Nebraskanic acid

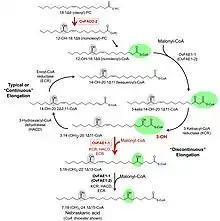
Discontinuous fatty acid elongation pathway for nebraskanic acid biosynthesis.

The proposed biosynthetic pathway of nebraskanic acid is based on biochemical and genetic data obtained from Chinese violet cress seeds. These data are consistent with a biosynthetic pathway that originates from the 12-hydroxylation of oleoyl-CoA by a variant fatty acid desaturase 2 (FAD2) enzyme, followed by partial elongation to a C 3-OH-CoA intermediate. This intermediate is pulled from the elongation cycle through a process termed "discontinuos elongation" by a variant 3-keotacyl-CoA synthetase or FAE1 and elongated through a continuous or complete cycle. The resulting C 5-OH fatty acyl-CoA then goes through a continuous elongation cycle that results in the hydroxyl group at the C-7 carbon of the 24-carbon fatty acid chain. This pathway for the biosynthesis of the C-7 hydroxyl group of nebraskanic acid is conceptually similar to the anaerobic pathway for fatty acid desaturation in bacteria. This pathway is genetically supported by the reconstruction of nebraskanic acid synthesis in arabidopsis seeds by co-expression of a 12-fatty acid hydroxylase gene and a variant "FAE1" gene from "Orychophragmus violaceus".